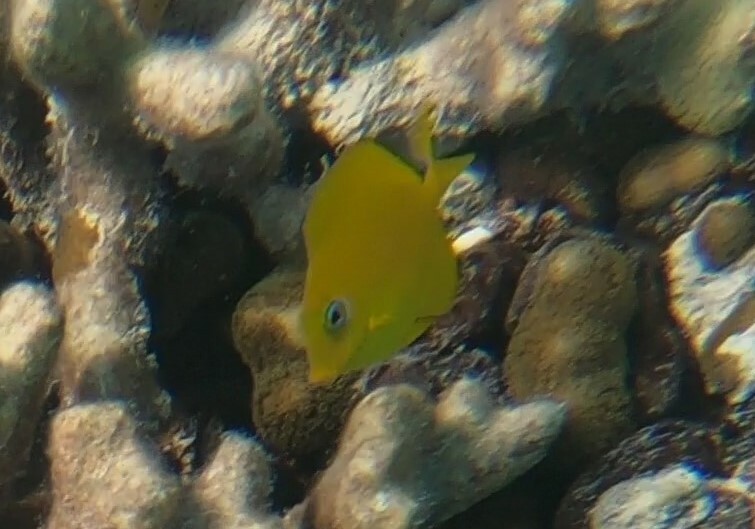
Acanthurus coeruleus (Atlantic Blue Tang)